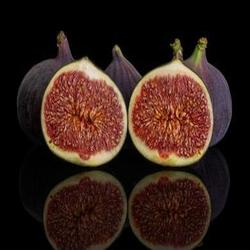
Label: Fig